Burr-Brown Corporation

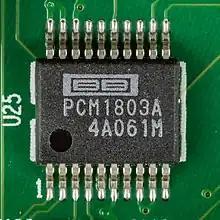
Burr-Brown PCM1803A, a 24-bit, 96-kHz stereo A/D converter

In 1983, the company reincorporated in Delaware and went public with stock trading on NASDAQ under the symbol BBRC.